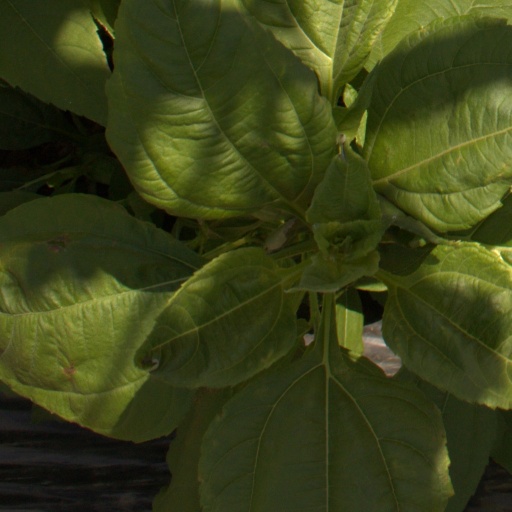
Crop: Jerusalem artichoke